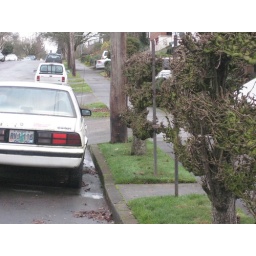
Brooklyn espalier in sidewalk close to car